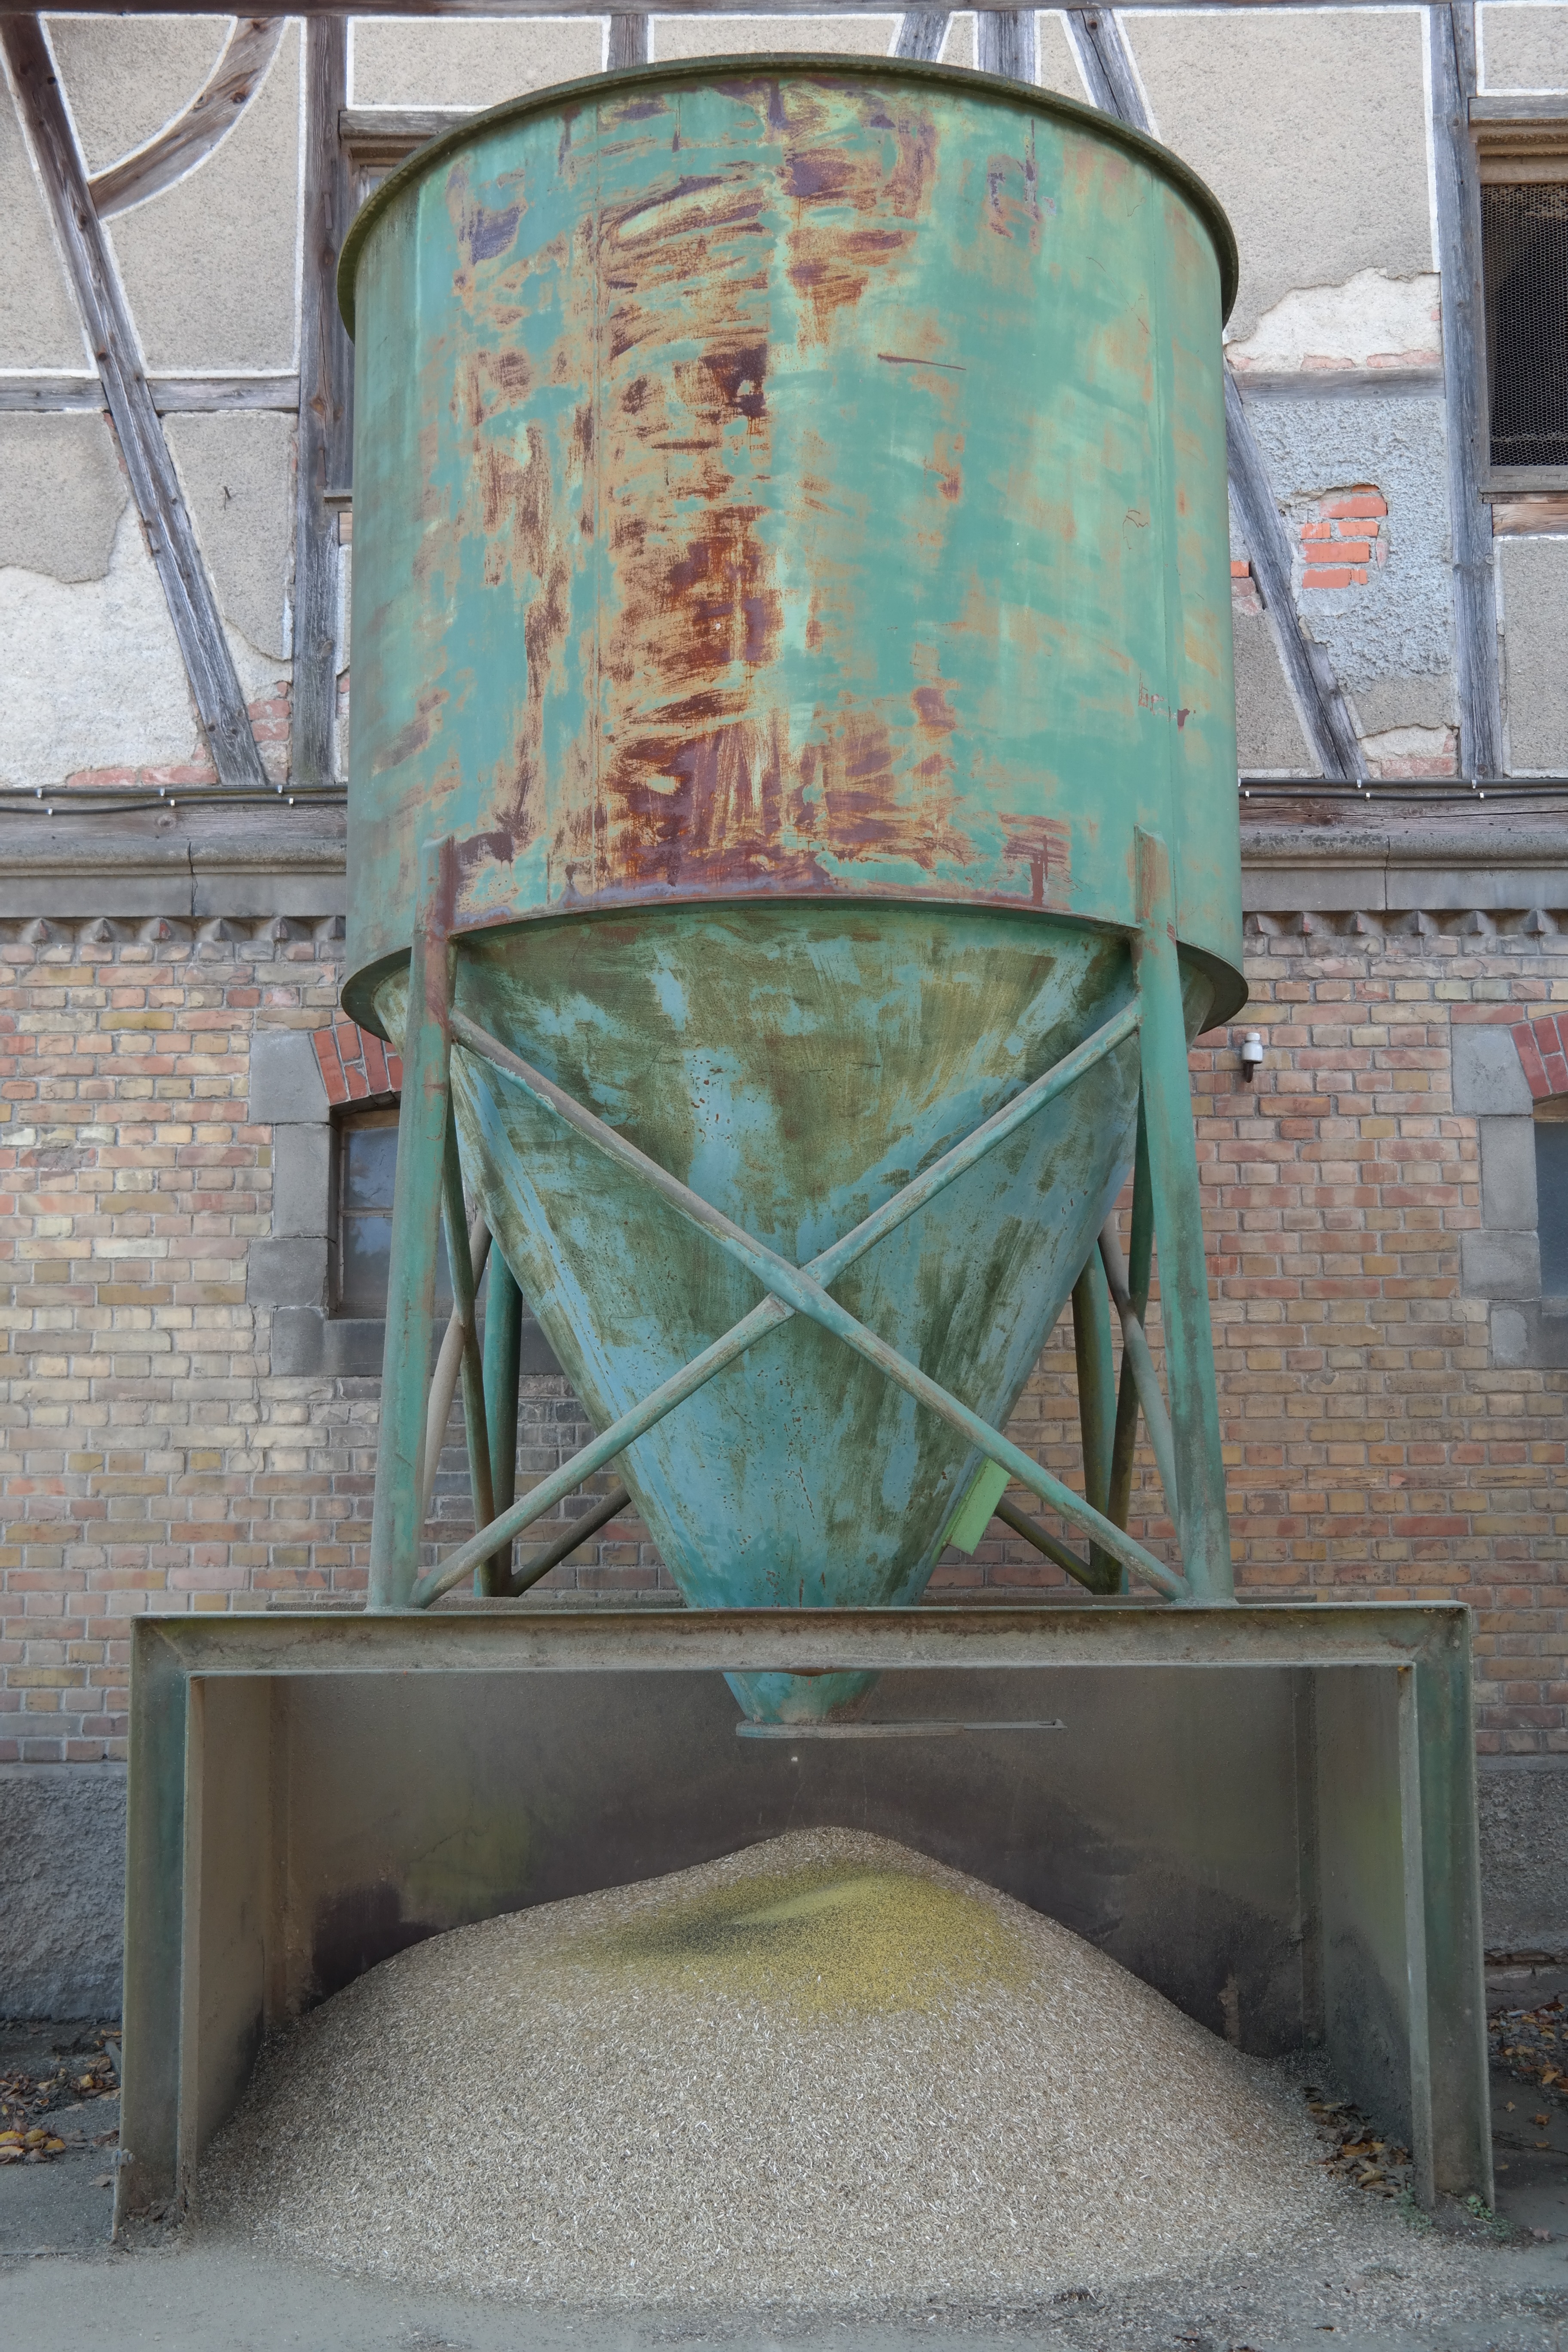
coffee, wheat, grain, agriculture, art, waste, silo, cereals, threshing, sleeves, awns, chaff, husk, corn husks, man made object, roughage, air classifier, grain sleeves, grain awns, seed envelopes, stem parts, threshing waste